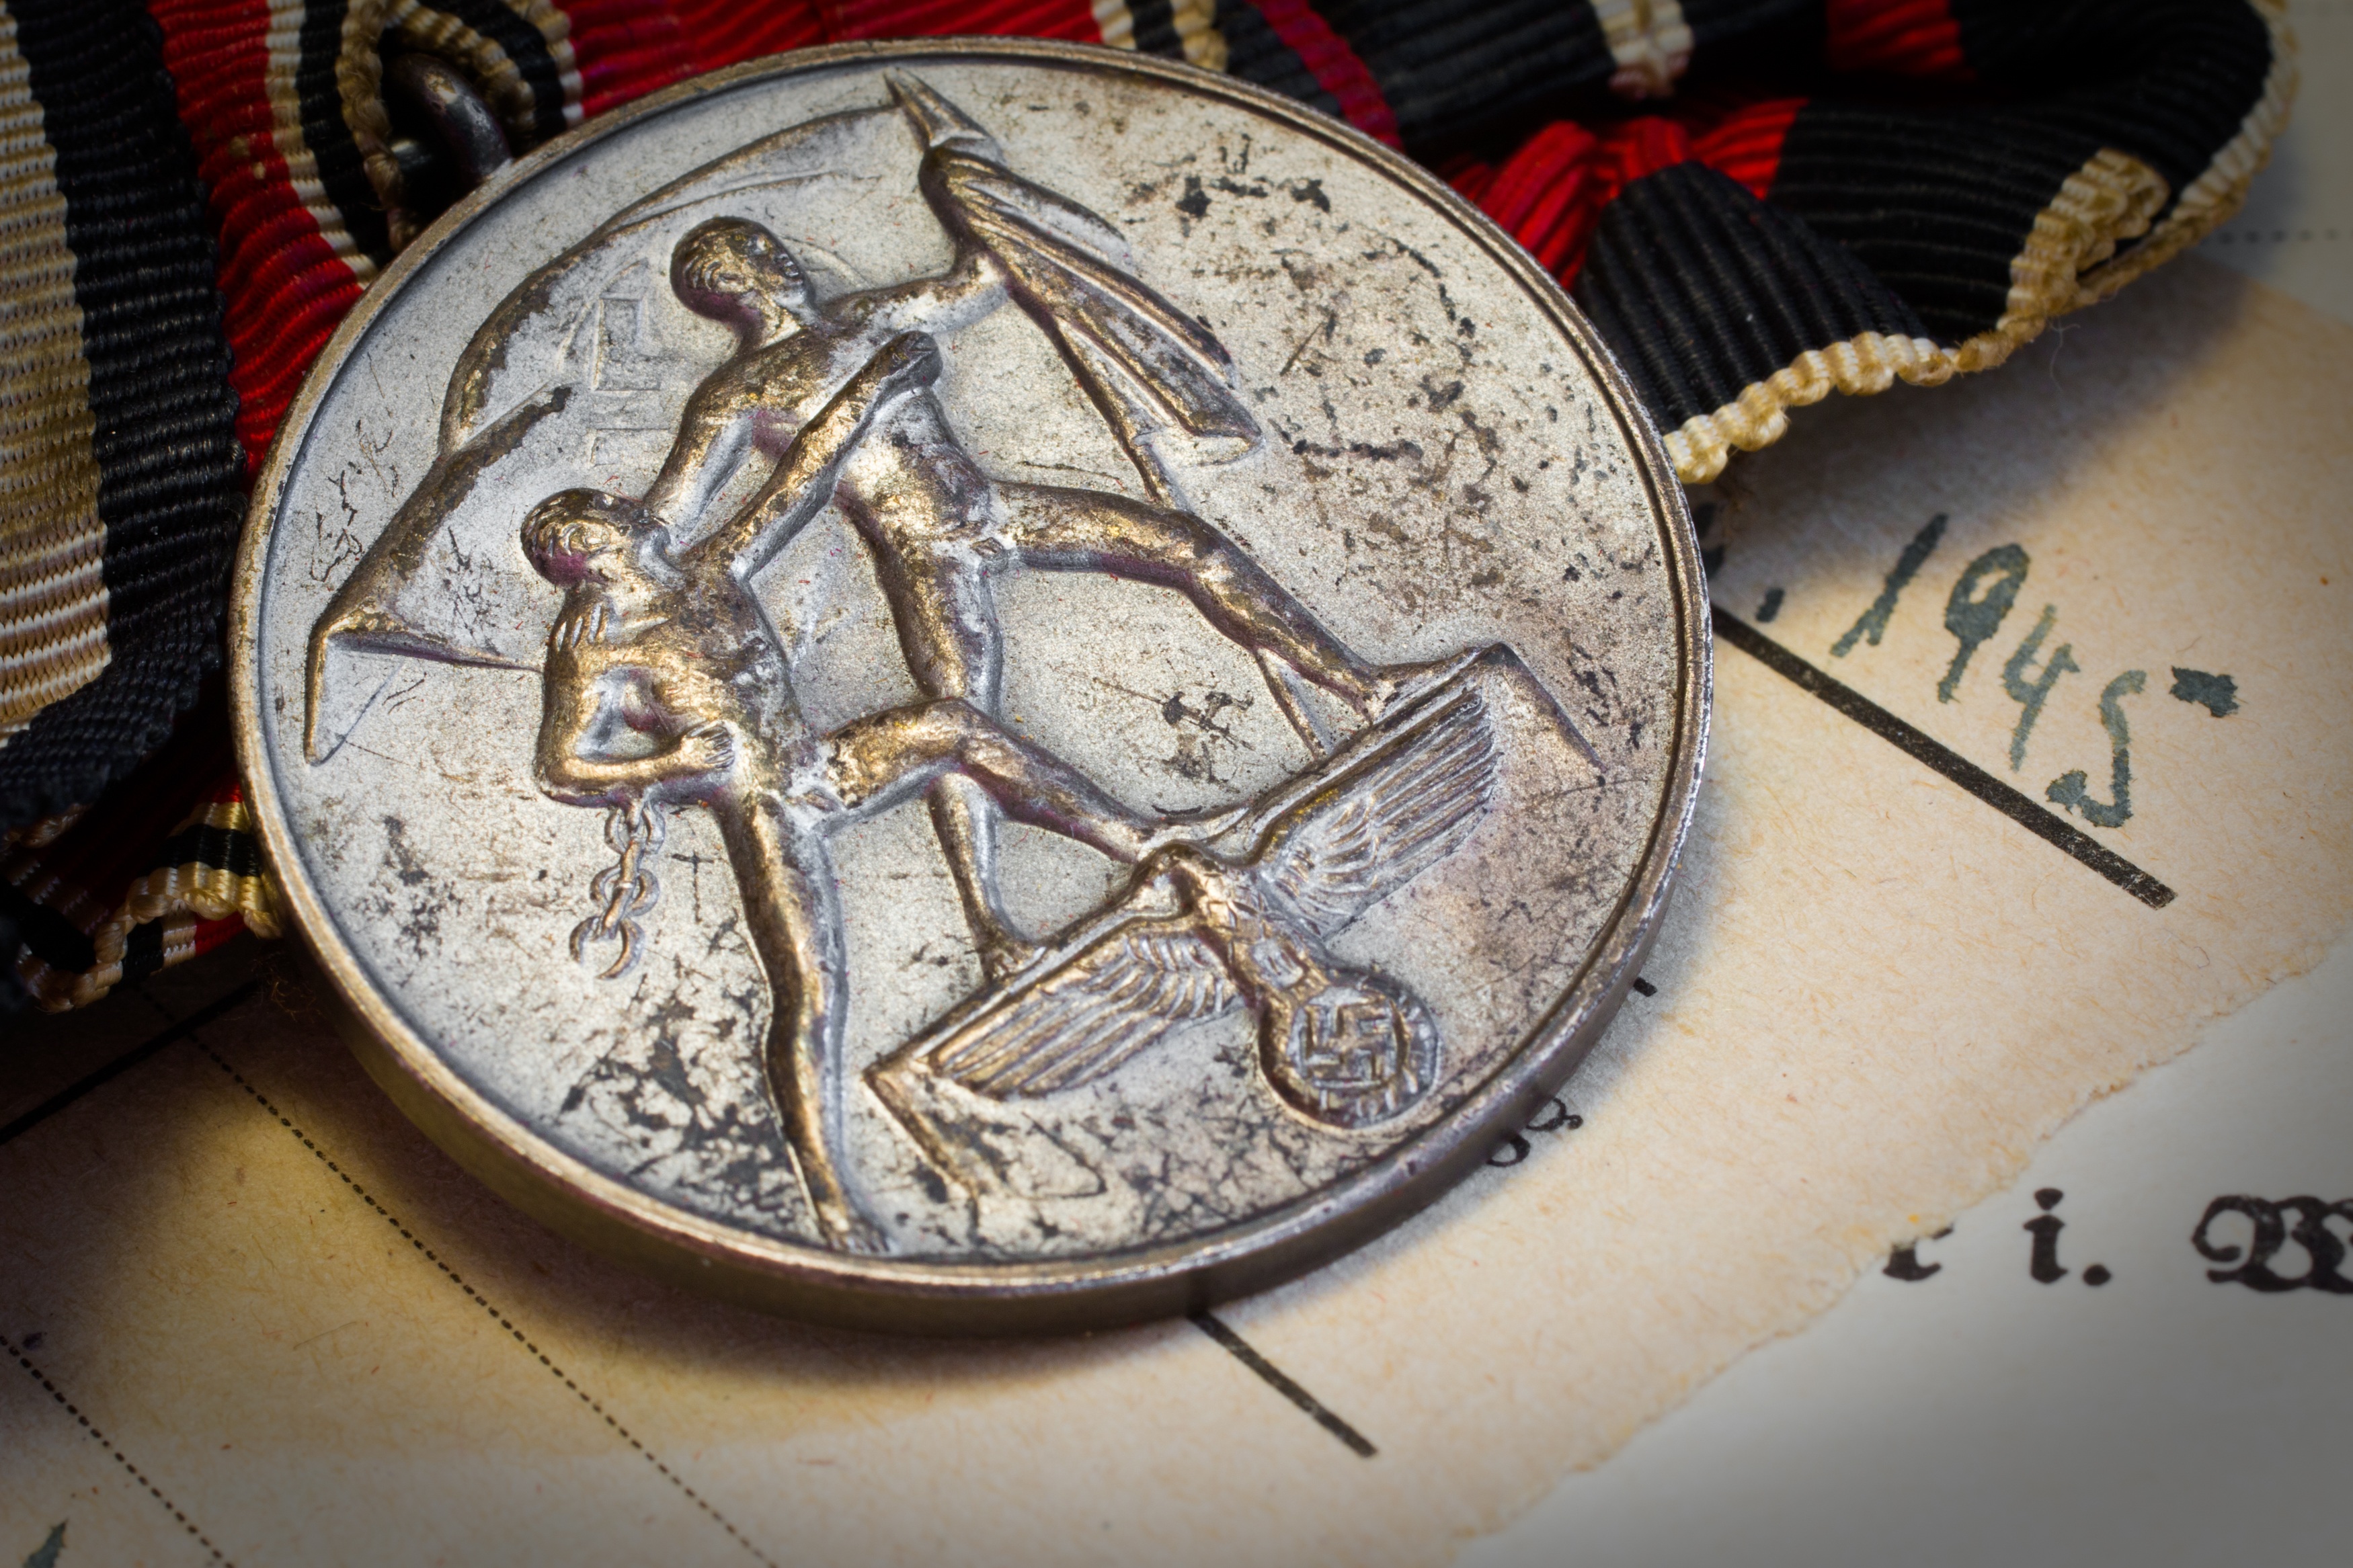
money, war, art, currency, order, history, carving, soldiers, shape, historically, world war ii, documentation, ancient history, austria medal, medal for memory of the 13, march 1938